Ballaghaderreen

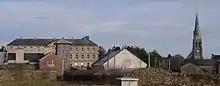
Ballaghaderreen in 2008

Ballaghadereen is part of the Barony of Costello and in the parish of Kilcoleman.